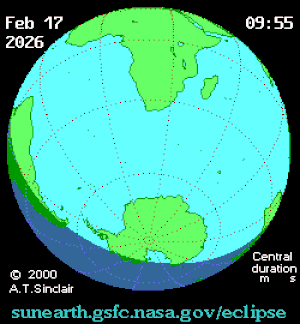
Une éclipse solaire annulaire aura lieu le 17 février 2026, c'est la 19ᵉ éclipse annulaire du XXIᵉ siècle.